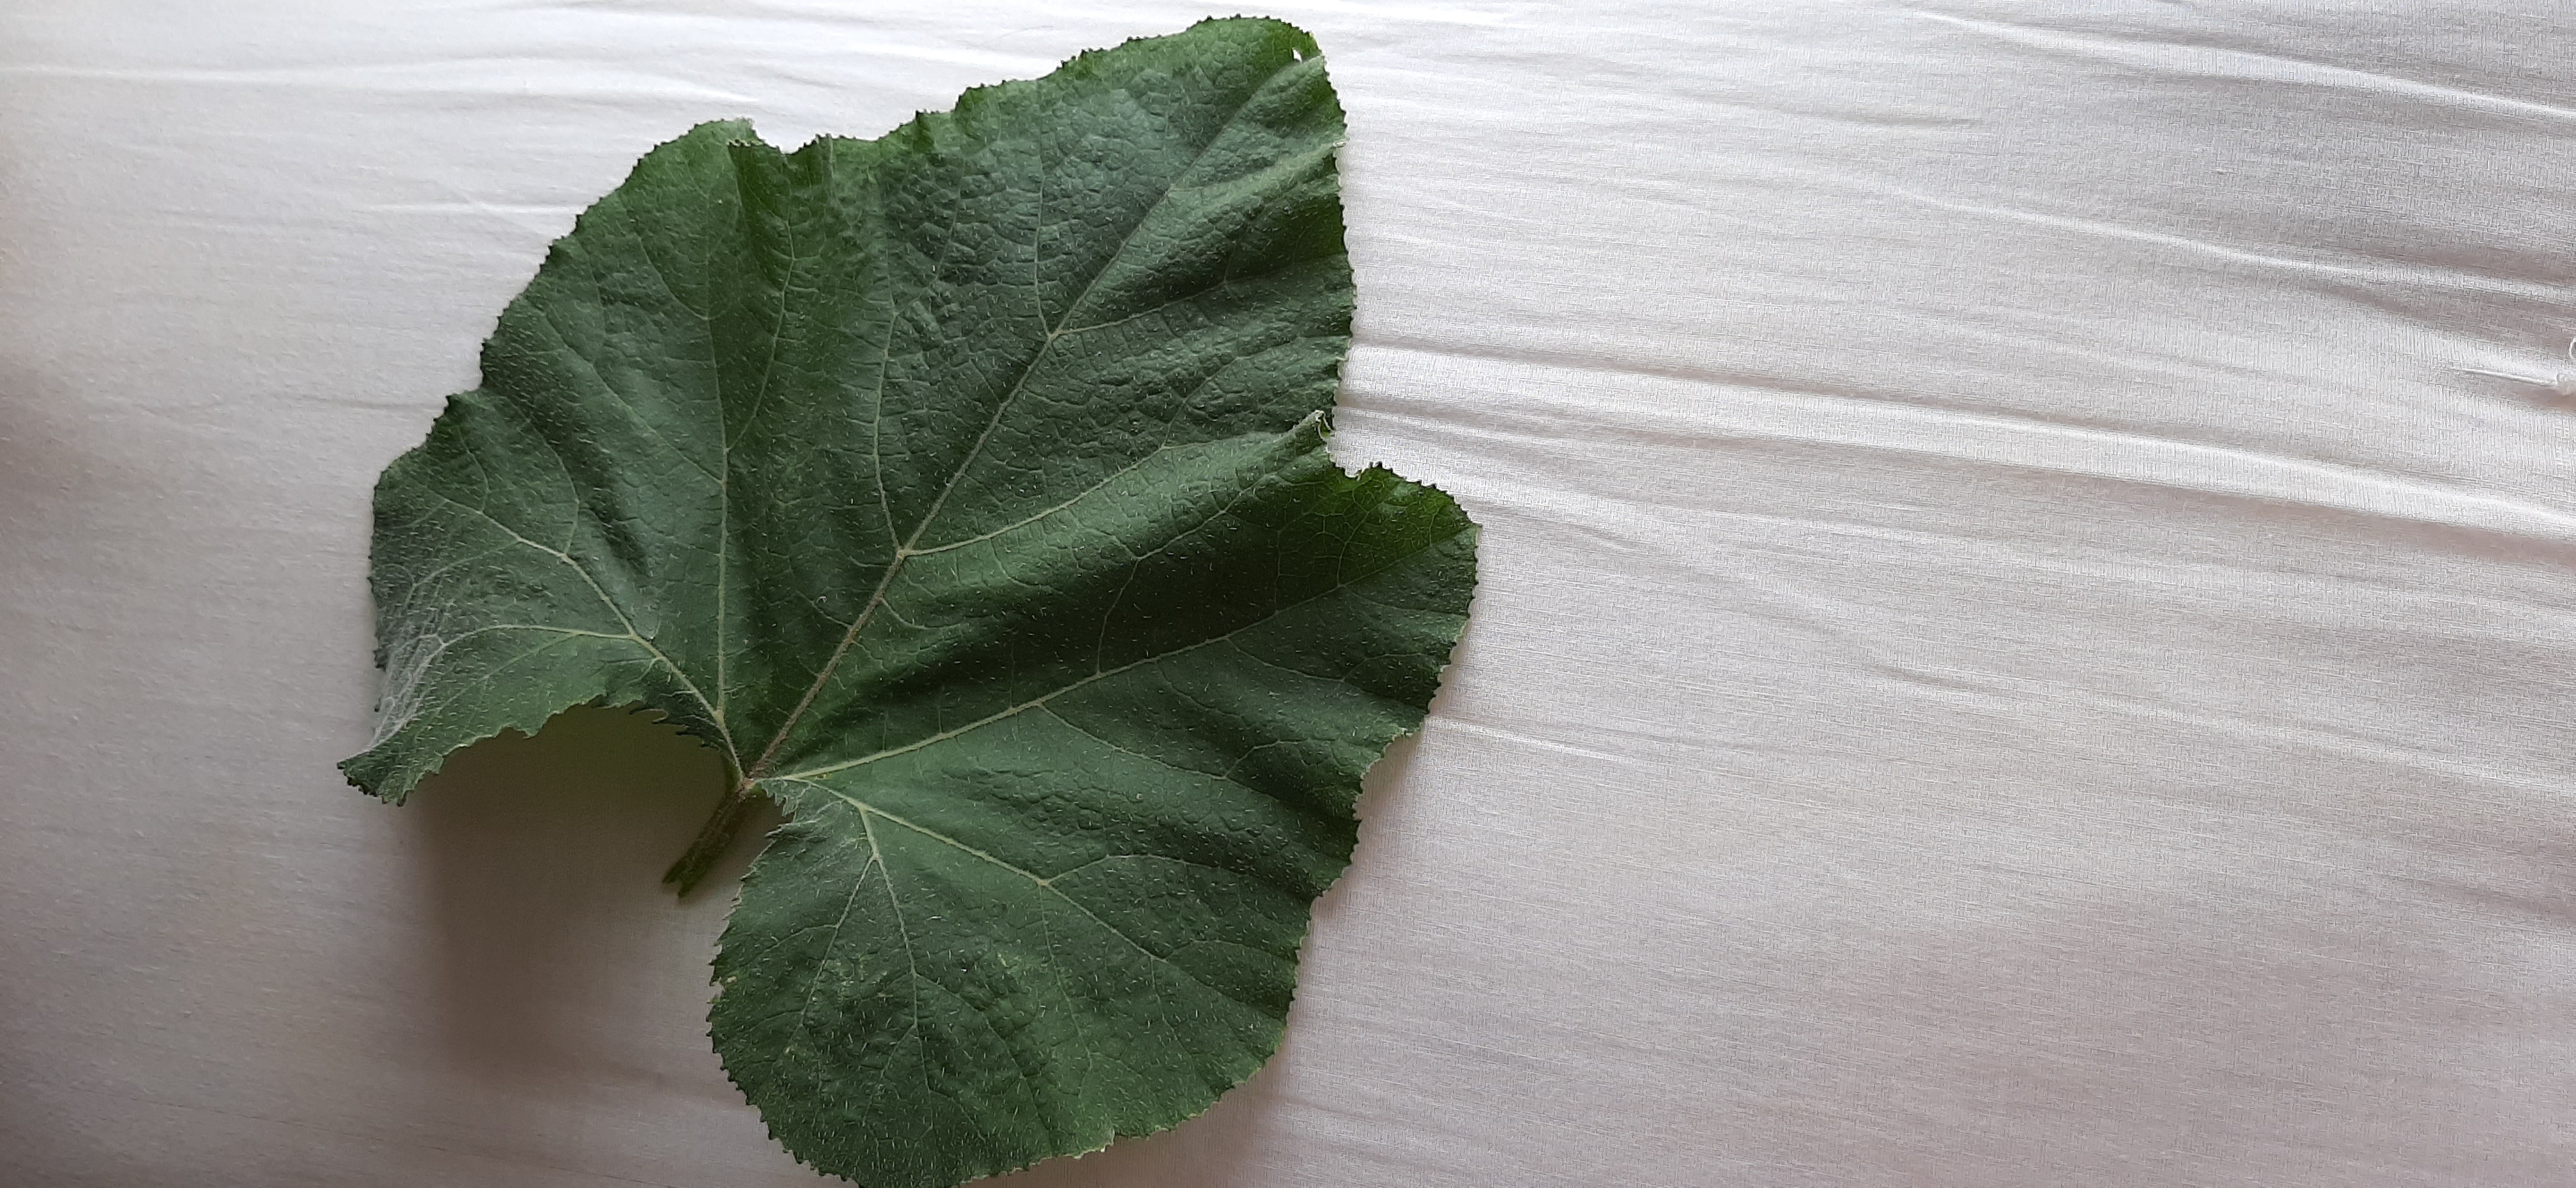
Plant: Pumpkin